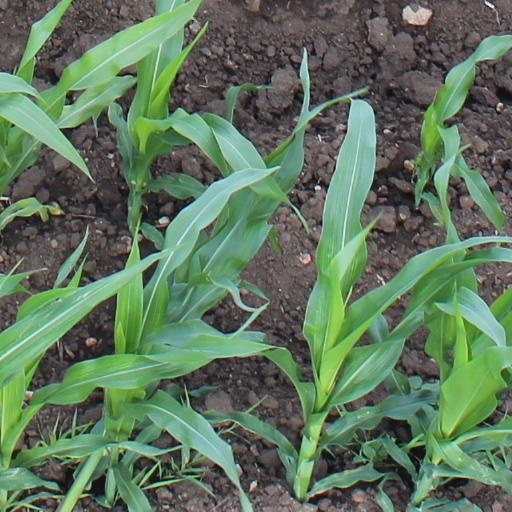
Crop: maize; corn